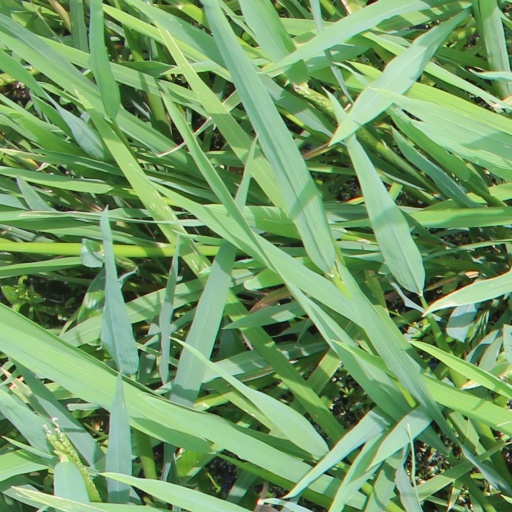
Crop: rice